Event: Nepal Earthquake
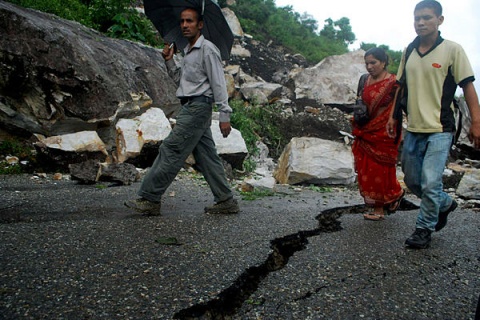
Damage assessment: damage